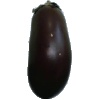
Label: eggplant